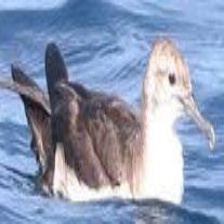
Species: BLACK VENTED SHEARWATER
Scientific name: PUFFINUS OPISTHOMELA